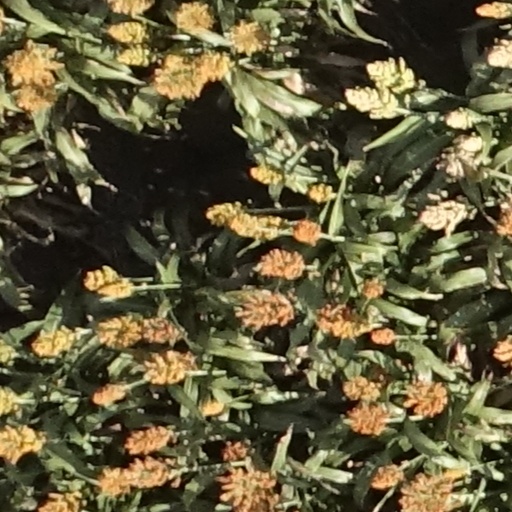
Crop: sorghum